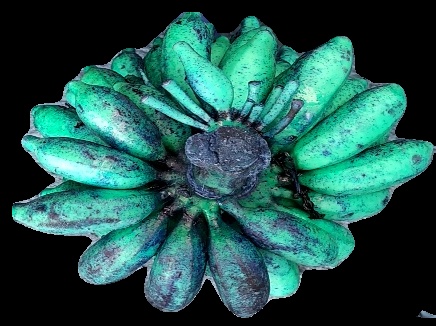
Variety: rasbale
Grade: grade3